1968 in the Vietnam War

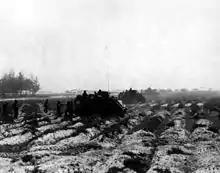
ACAVs and Tanks attack Binh An

The Battle of Coral–Balmoral was a series of actions fought between 1 ATF and PAVN/VC forces, north-east of Saigon. The battle resulted in 267 PAVN/VC killed and 11 captured and 25 Australians killed.